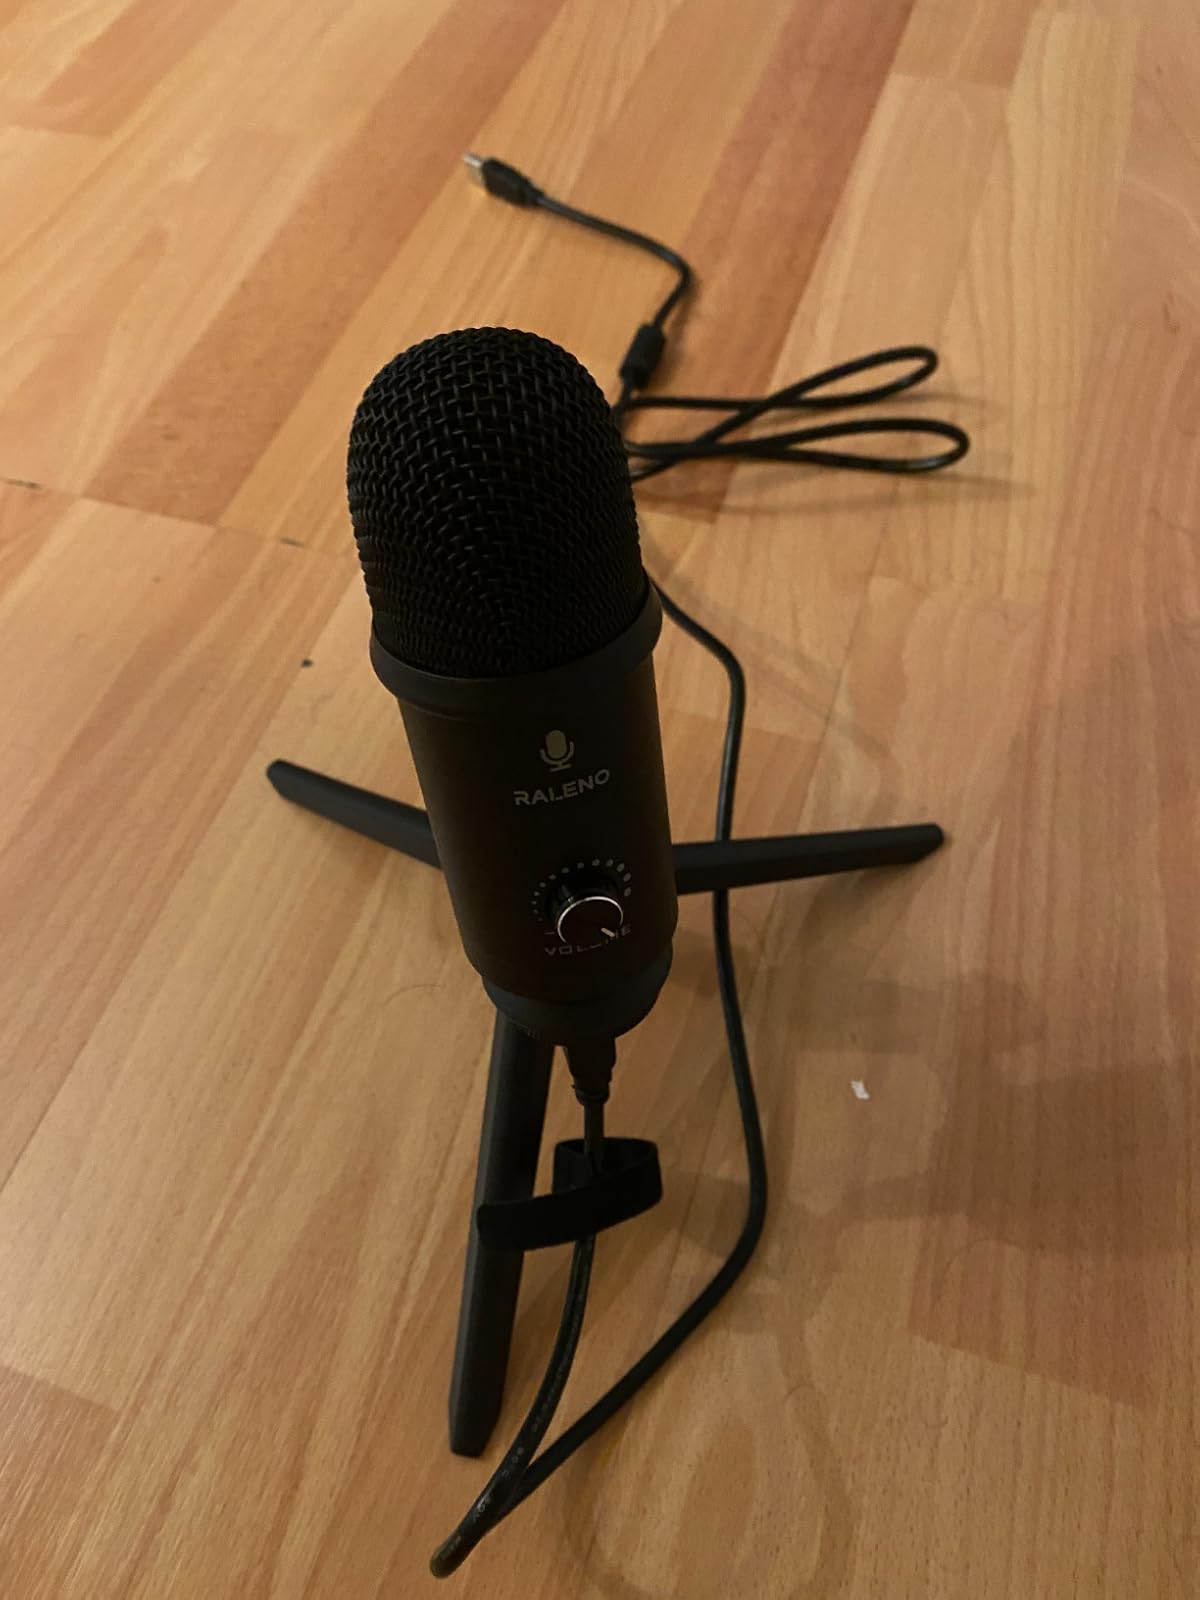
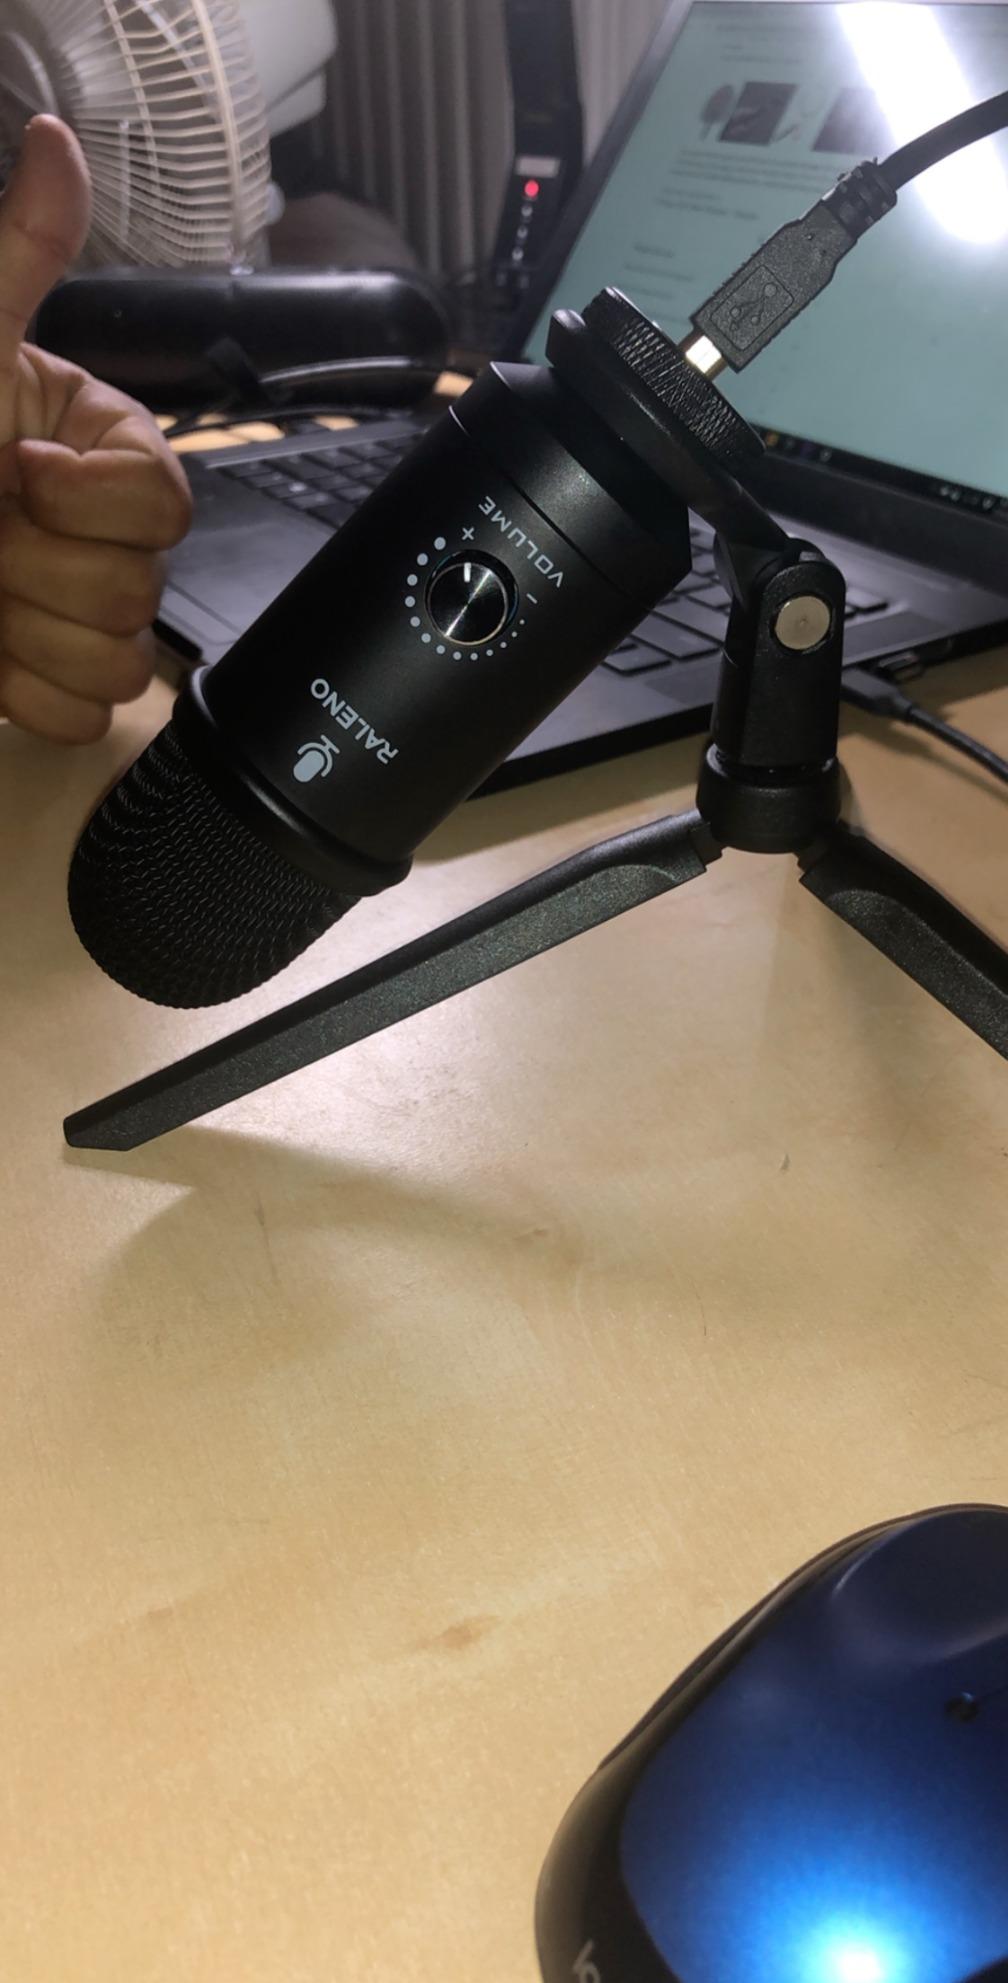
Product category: microphone
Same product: yes